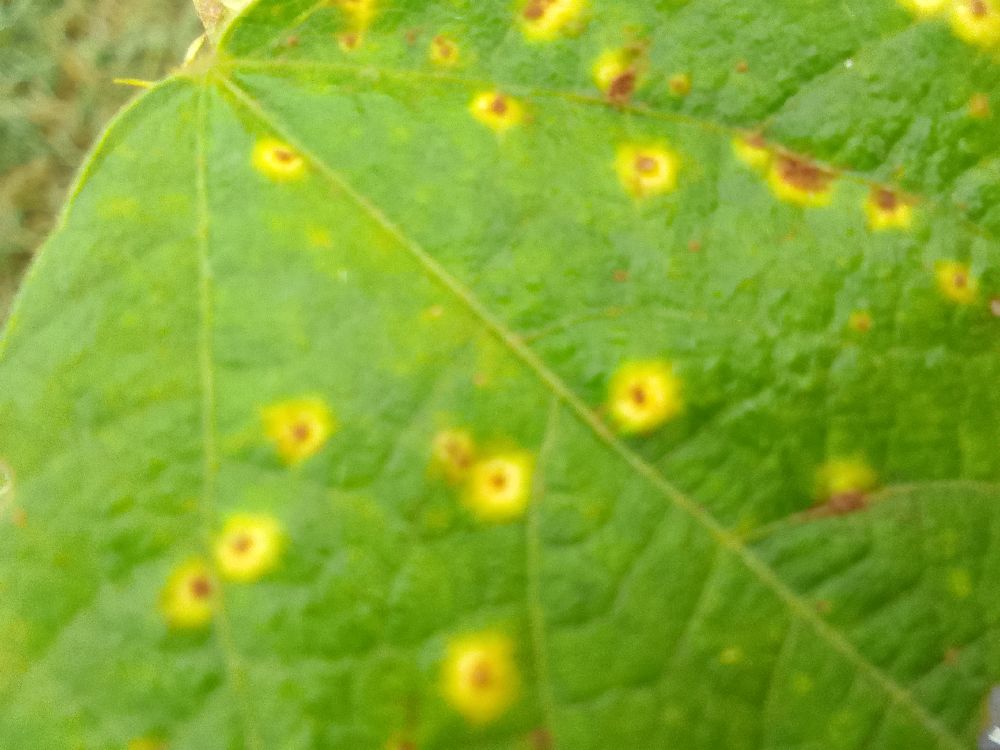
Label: rust